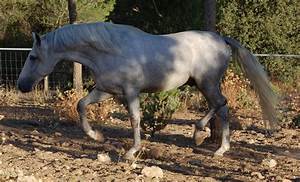
Label: horse